Hold (baseball)

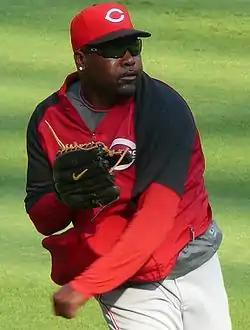
Arthur Rhodes, long-time lefty specialist reliever, is second all-time in holds.

A hold (abbreviated HLD, H or HD) is awarded to a relief pitcher who meets the following three conditions: